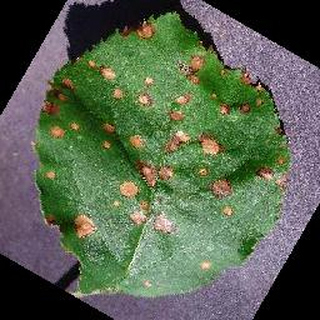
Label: apple_black_rot